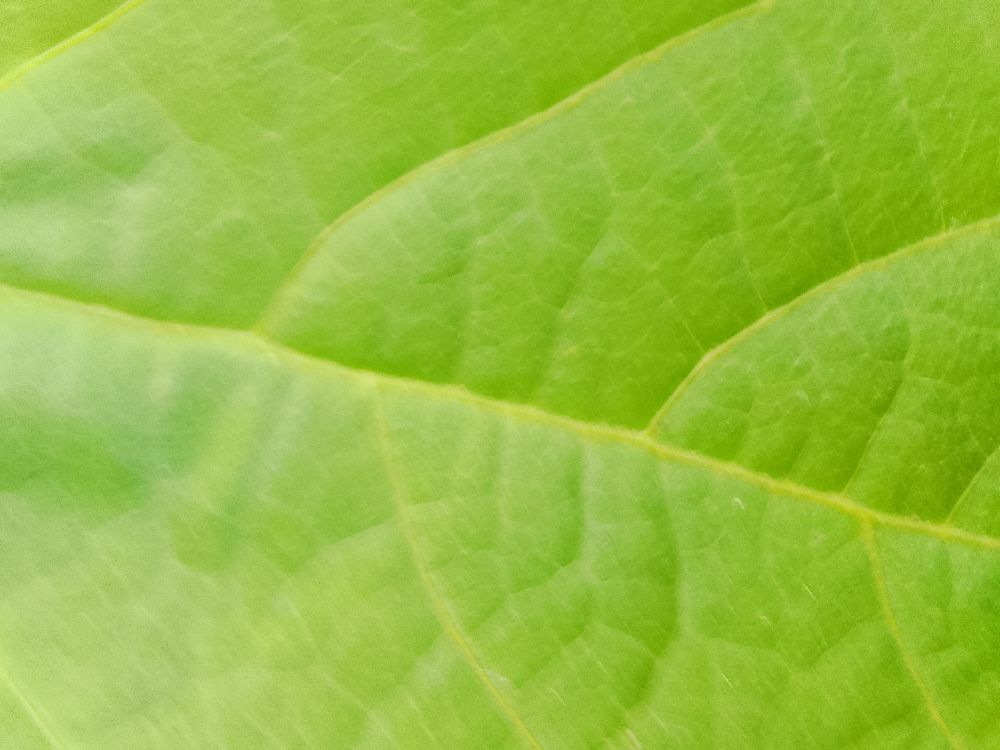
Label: healthy